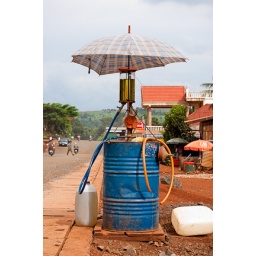
This is actually a rarity. Most gas comes from glass coke bottles in cases on the side of the road.